Psittacosaurus

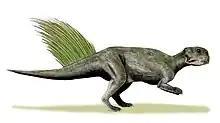
Restoration of "P. mongoliensis"

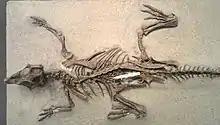
"P. mongoliensis" specimen AMNH 6254 with gastroliths in its stomach region (arrow)

"Psittacosaurus" is the type genus of the family Psittacosauridae, which was also named by Osborn in 1923. Psittacosaurids were basal to almost all known ceratopsians except "Yinlong" and perhaps the Chaoyangsauridae. While Psittacosauridae was an early branch of the ceratopsian family tree, "Psittacosaurus" itself was probably not directly ancestral to any other groups of ceratopsians. All other ceratopsians retained the fifth digit of the hand, a plesiomorphy or primitive trait, whereas all species of "Psittacosaurus" had only four digits on the hand. In addition, the "antorbital fenestra", an opening in the skull between the eye socket and nostril, was lost during the evolution of Psittacosauridae, but is still found in most other ceratopsians and in fact most other archosaurs. It is considered highly unlikely that the fifth digit or antorbital fenestra would evolve a second time.